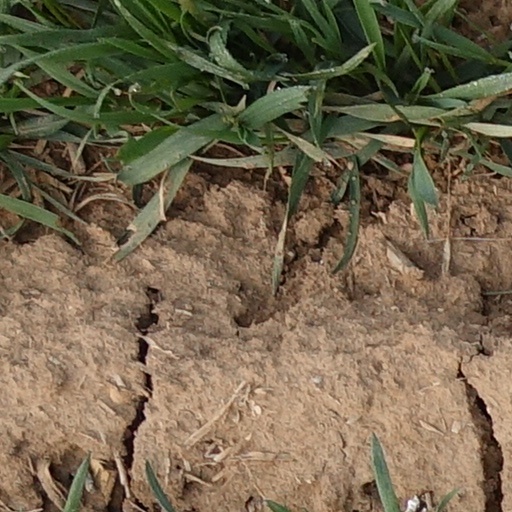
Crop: wheat